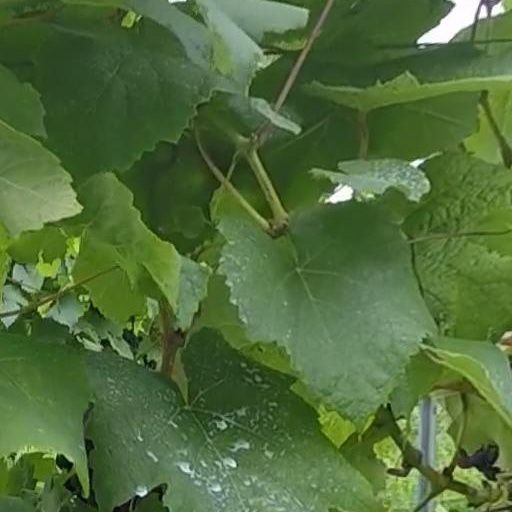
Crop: grape